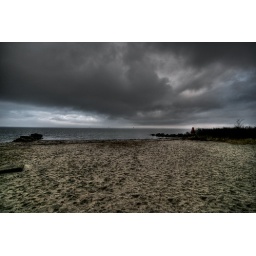
Taken on a day with heavy grey clouds on a beach in Denmark